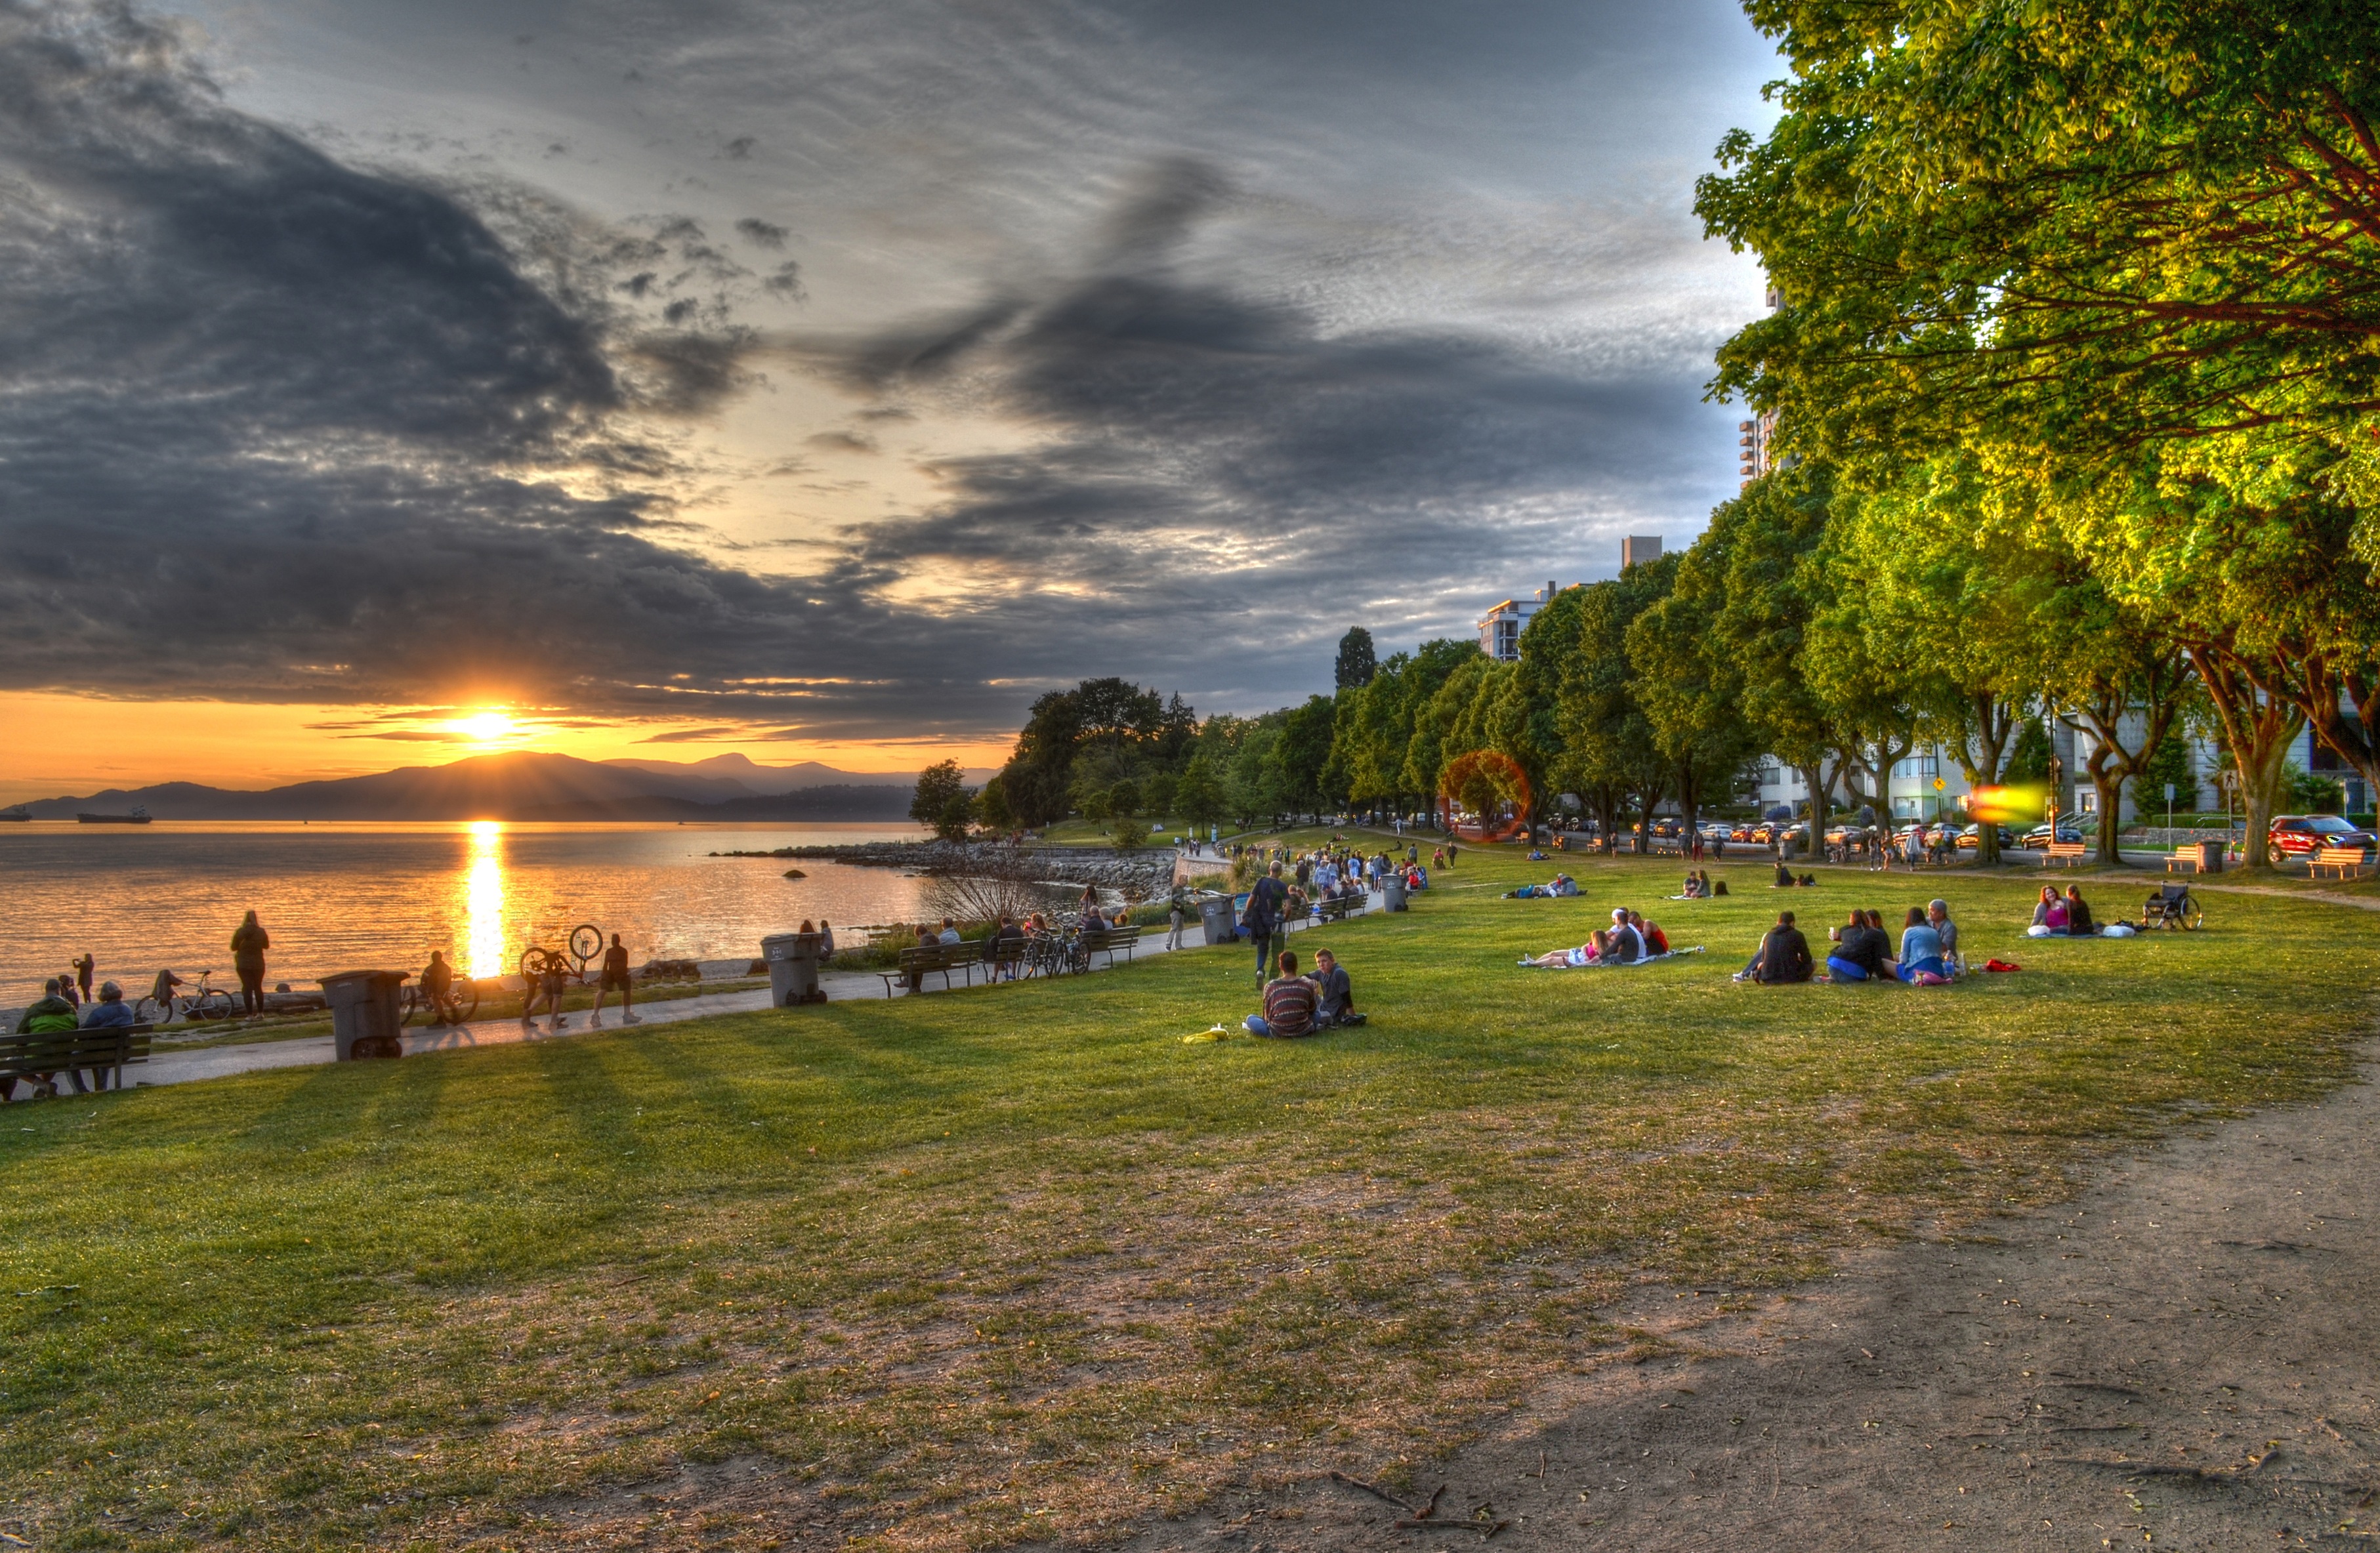
beach, sea, coast, sky, sun, sunset, morning, river, travel, dusk, evening, landscape was